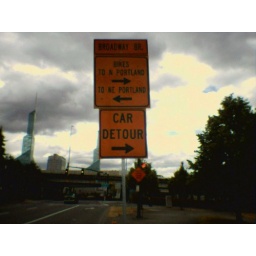
Misc road-related pictures taken in and around Portland, Oregon. Note the separate car and bike detours